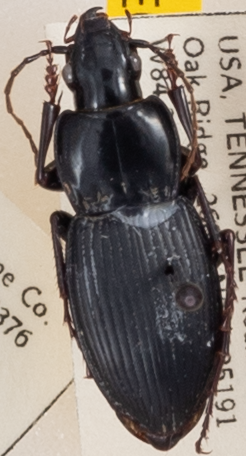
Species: Cyclotrachelus sigillatus
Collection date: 2022-09-28
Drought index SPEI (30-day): -0.432
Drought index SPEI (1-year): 0.1
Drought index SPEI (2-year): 0.44